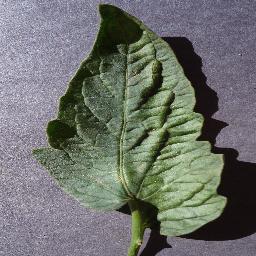
Label: Tomato___healthy